Sabiha Sertel

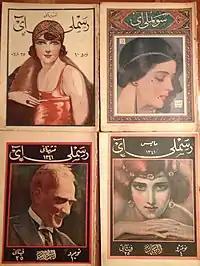
Resimli Ay

Sabiha Sertel (1895–1968) was the first professional female journalist and publisher in modern Turkey.